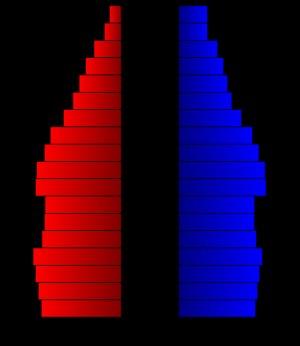
L'Arkansas, les Arkansas, ou simplement les Arcs, est un État du Sud des États-Unis. Sa capitale et plus grande ville est Little Rock, située au centre du territoire. Avec une population de 2 915 918 habitants en 2010, estimée à 3 017 804 habitants en 2019, sur une superficie de 137 732 km², l'État est le 32ᵉ plus peuplé et le 29ᵉ plus vaste du pays. L'Arkansas est entouré par six États : l'Oklahoma à l'ouest, le Missouri au nord, le Tennessee et le Mississippi à l'est, le Texas au sud-ouest et la Louisiane au sud. Il est divisé en 75 comtés. Surnommé The Natural State, il présente des paysages variés : des chaînes montagneuses telles que les Monts Ozarks ou les Montagnes Ouachita ; au sud, des forêts denses nommées Timberlands de l'Arkansas ; à l'est, les plaines du Mississippi et du delta de l'Arkansas.